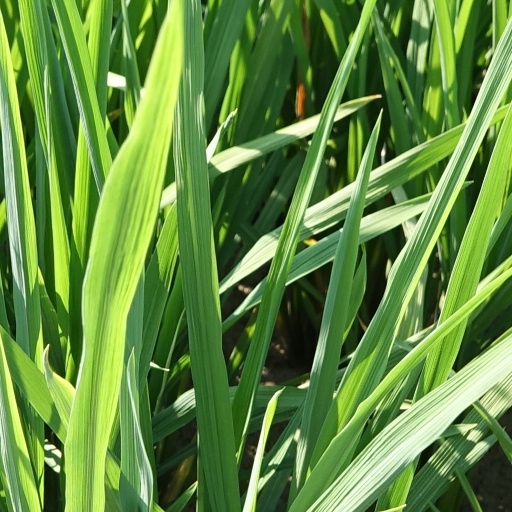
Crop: rice